Germany–Portugal relations

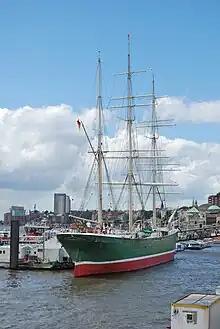
Ship "Rickmer Rickmers"

With the First World War, anti-German sentiments arose for the first time in Portugal, further fuelled by French war propaganda. After the bombing of Reims Cathedral, a Portuguese protest against German vandalism appeared on 4 October 1914, run by a "Liga Anti-Germânica". Among its first signatories was Teófilo Braga. At the request of Great Britain in December 1915, the Portuguese government under Afonso Costa seized the 72 German ships that were in Portuguese ports at the time on 24 February 1916. On behalf of Kaiser Wilhelm II, the German diplomat Friedrich Rosen presented a complaint to the Portuguese government on 27 February to obtain the release of the ships. The government initially claimed not to have received a letter to this effect and rejected the request on 4 March. Germany then declared war on Portugal on 9 March. This made Portugal Germany's eleventh opponent. Decrees were issued in Portugal on 20 and 23 April 1916 which not only expelled resident Germans but also reversed naturalisations. Economic and scientific relations were hit hard by this measure. A Portuguese Expeditionary Force entered into its first direct military conflict with German troops in April 1918 at the Fourth Battle of Flanders (apart from the previous battle for Naulila in Africa, in December 1914), ending in a traumatic defeat for Portugal and further inflaming anti-German sentiment against "O Monstro Alemão" (the title of a pamphlet by Guerra Junqueiro). During the First World War, about 5,000 Portuguese prisoners of war were temporarily held in Germany, mostly in the specially built prisoner-of-war camp at Breesen, but occasionally in other camps, such as Soltau-Ahlften.